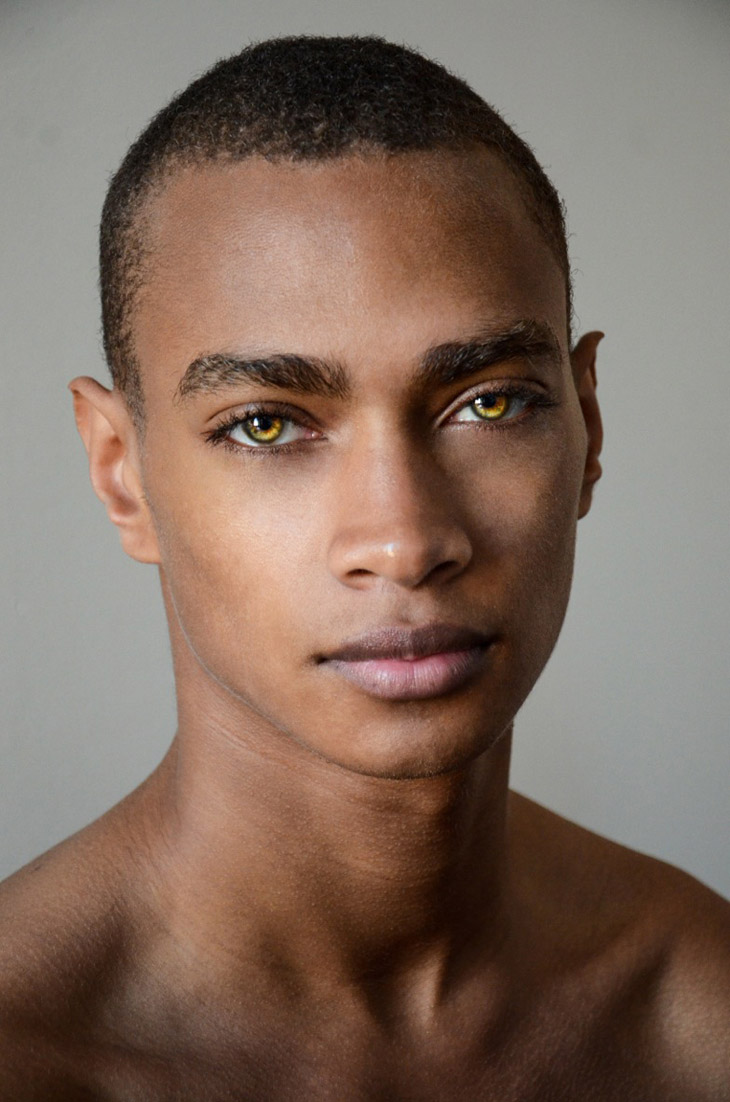
Label: Colored